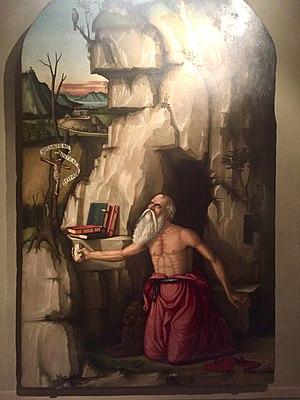
saint Jérôme de Pietro Paolo Agabiti, Jesi
Pietro Paolo Agabito ou Agabiti est un peintre italien et un graveur sur bois qui fut actif de 1511 à 1531 au début du XVIᵉ siècle.